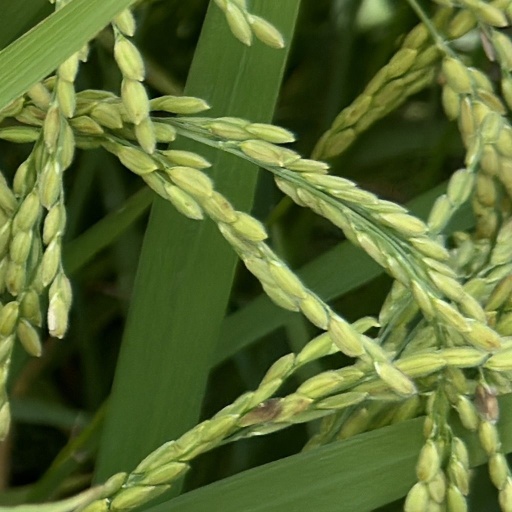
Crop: rice